Hinterkaifeck murders

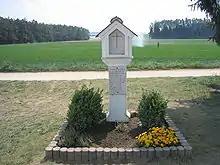
Shrine near site of former farmstead

Many books and newspaper articles have been devoted to the murders. A series of articles by Josef Ludwig Hecker in the "Schrobenhausener Zeitung" revived interest in the murders.